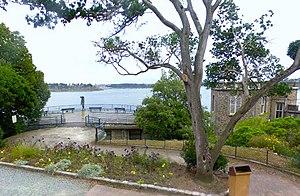
Terrasse du Musée de la mer de Dinard, au-dessus de l'estuaire de la Rance
Le Cresco est localisé à Dinard, en France. C’est un centre de recherche appartenant au Muséum national d’histoire naturelle qui accueille les scientifiques de cette structure, de l’Université de Rennes-1, de l’Agence française pour la biodiversité et de l’Institut français de recherche pour l'exploitation de la mer. Le CRESCO est né de la volonté du MNHN et de l’Ifremer de favoriser les synergies scientifiques et mutualiser les moyens nautiques et expérimentaux. Les scientifiques du Cresco, situé au 38 de la rue du Port Blanc, mènent des recherches en biologie et en écologie marine des milieux marins côtiers. À son ancien emplacement du 17 avenue Georges V l’établissement comptait aussi un espace ouvert au public : l’« aquarium et musée de la Mer », dont la création est dû à la volonté conjointe du MNHN et de l’explorateur Jean-Baptiste Charcot, définitivement fermé en 1996 par manque de fonds et en raison de l’ouverture la même année du grand aquarium Saint-Malo à 8 kilomètres.
Dinard est une commune française située dans le département d'Ille-et-Vilaine, en région Bretagne.